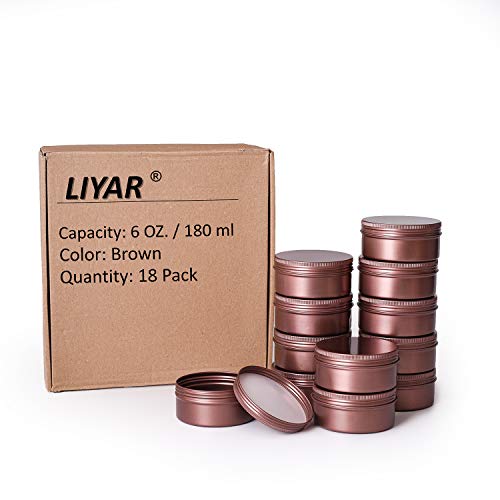
Label: metal